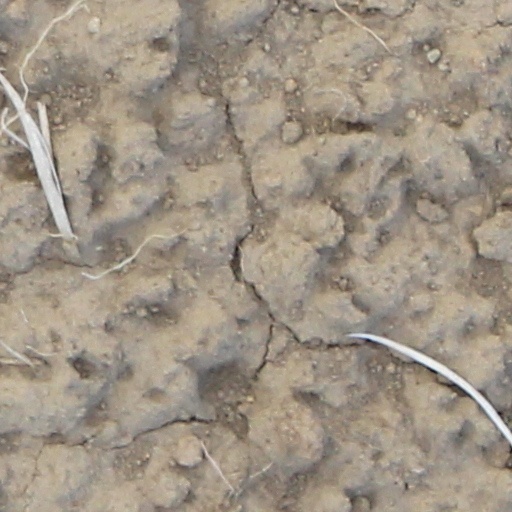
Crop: wheat